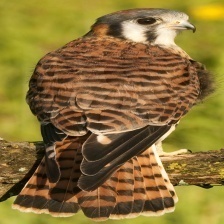
Species: AMERICAN KESTREL
Scientific name: FALCO SPARVERIUS